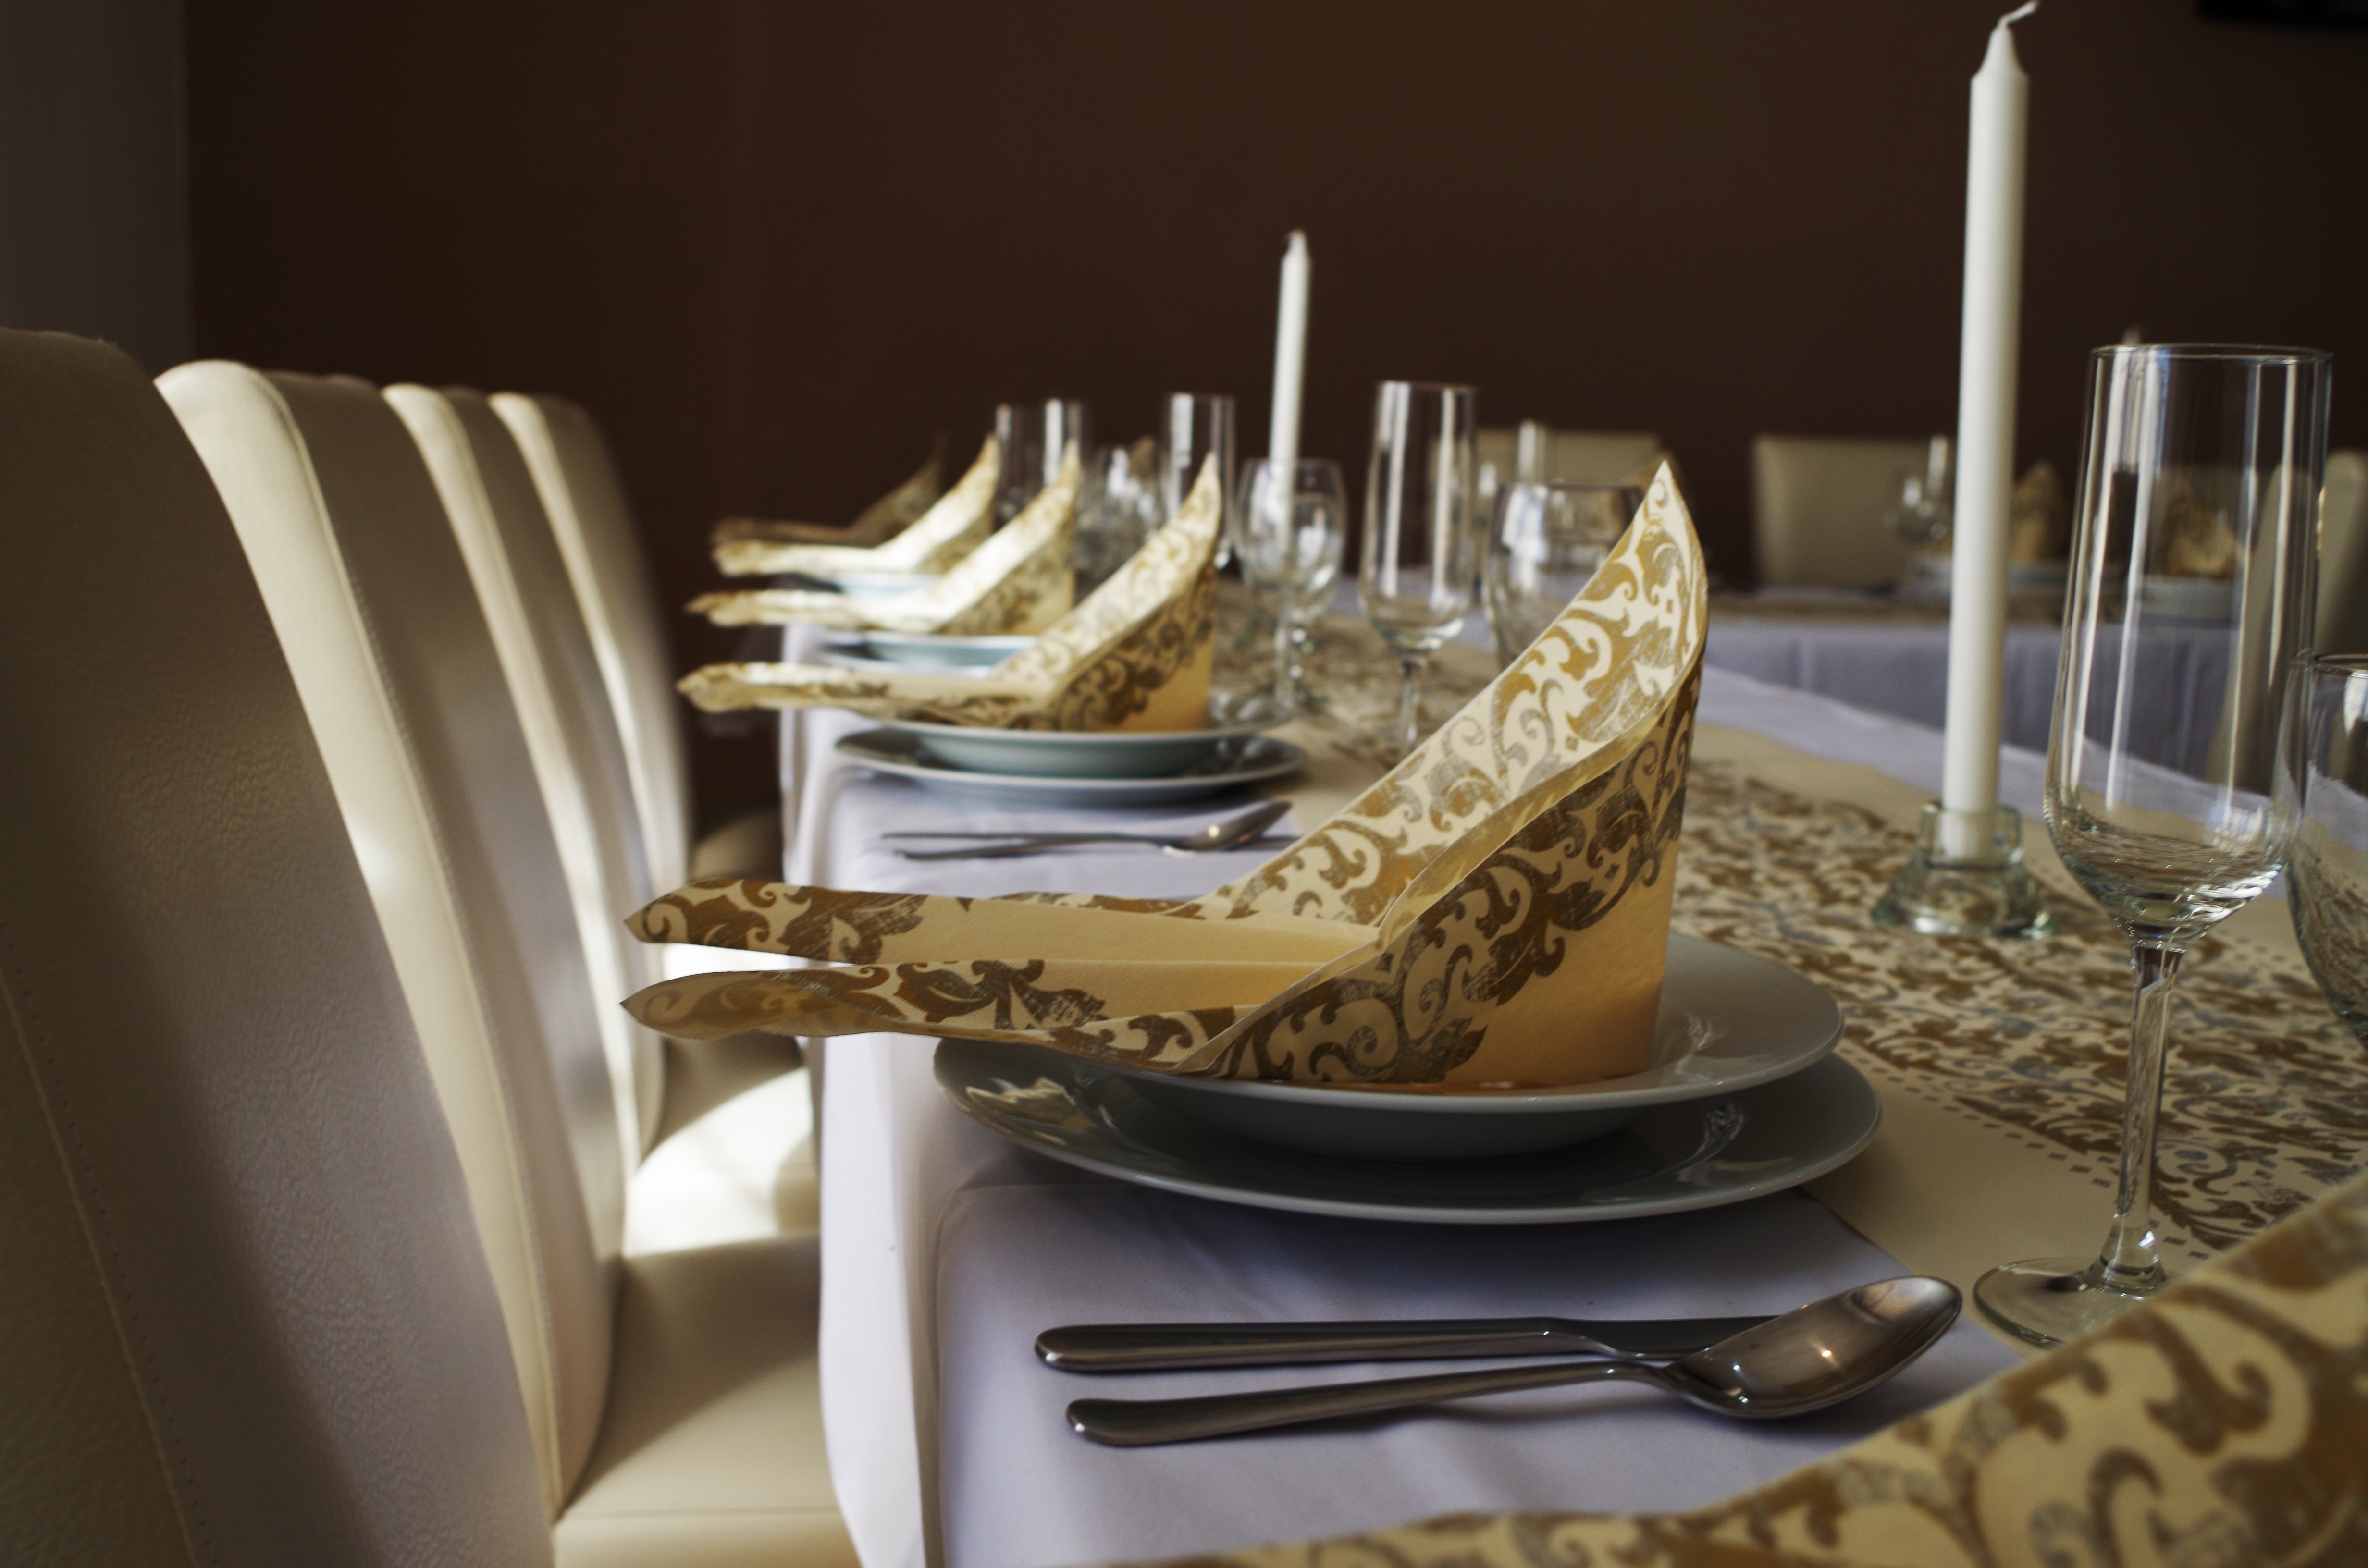
table, restaurant, celebration, meal, room, interior design, place setting, design, dinner, table manners, serviettes